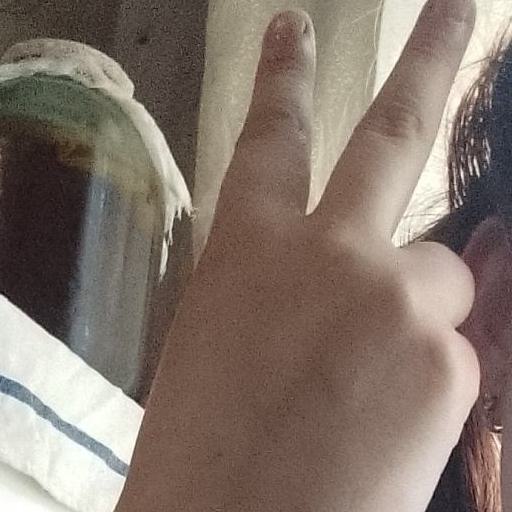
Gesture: peace_inverted